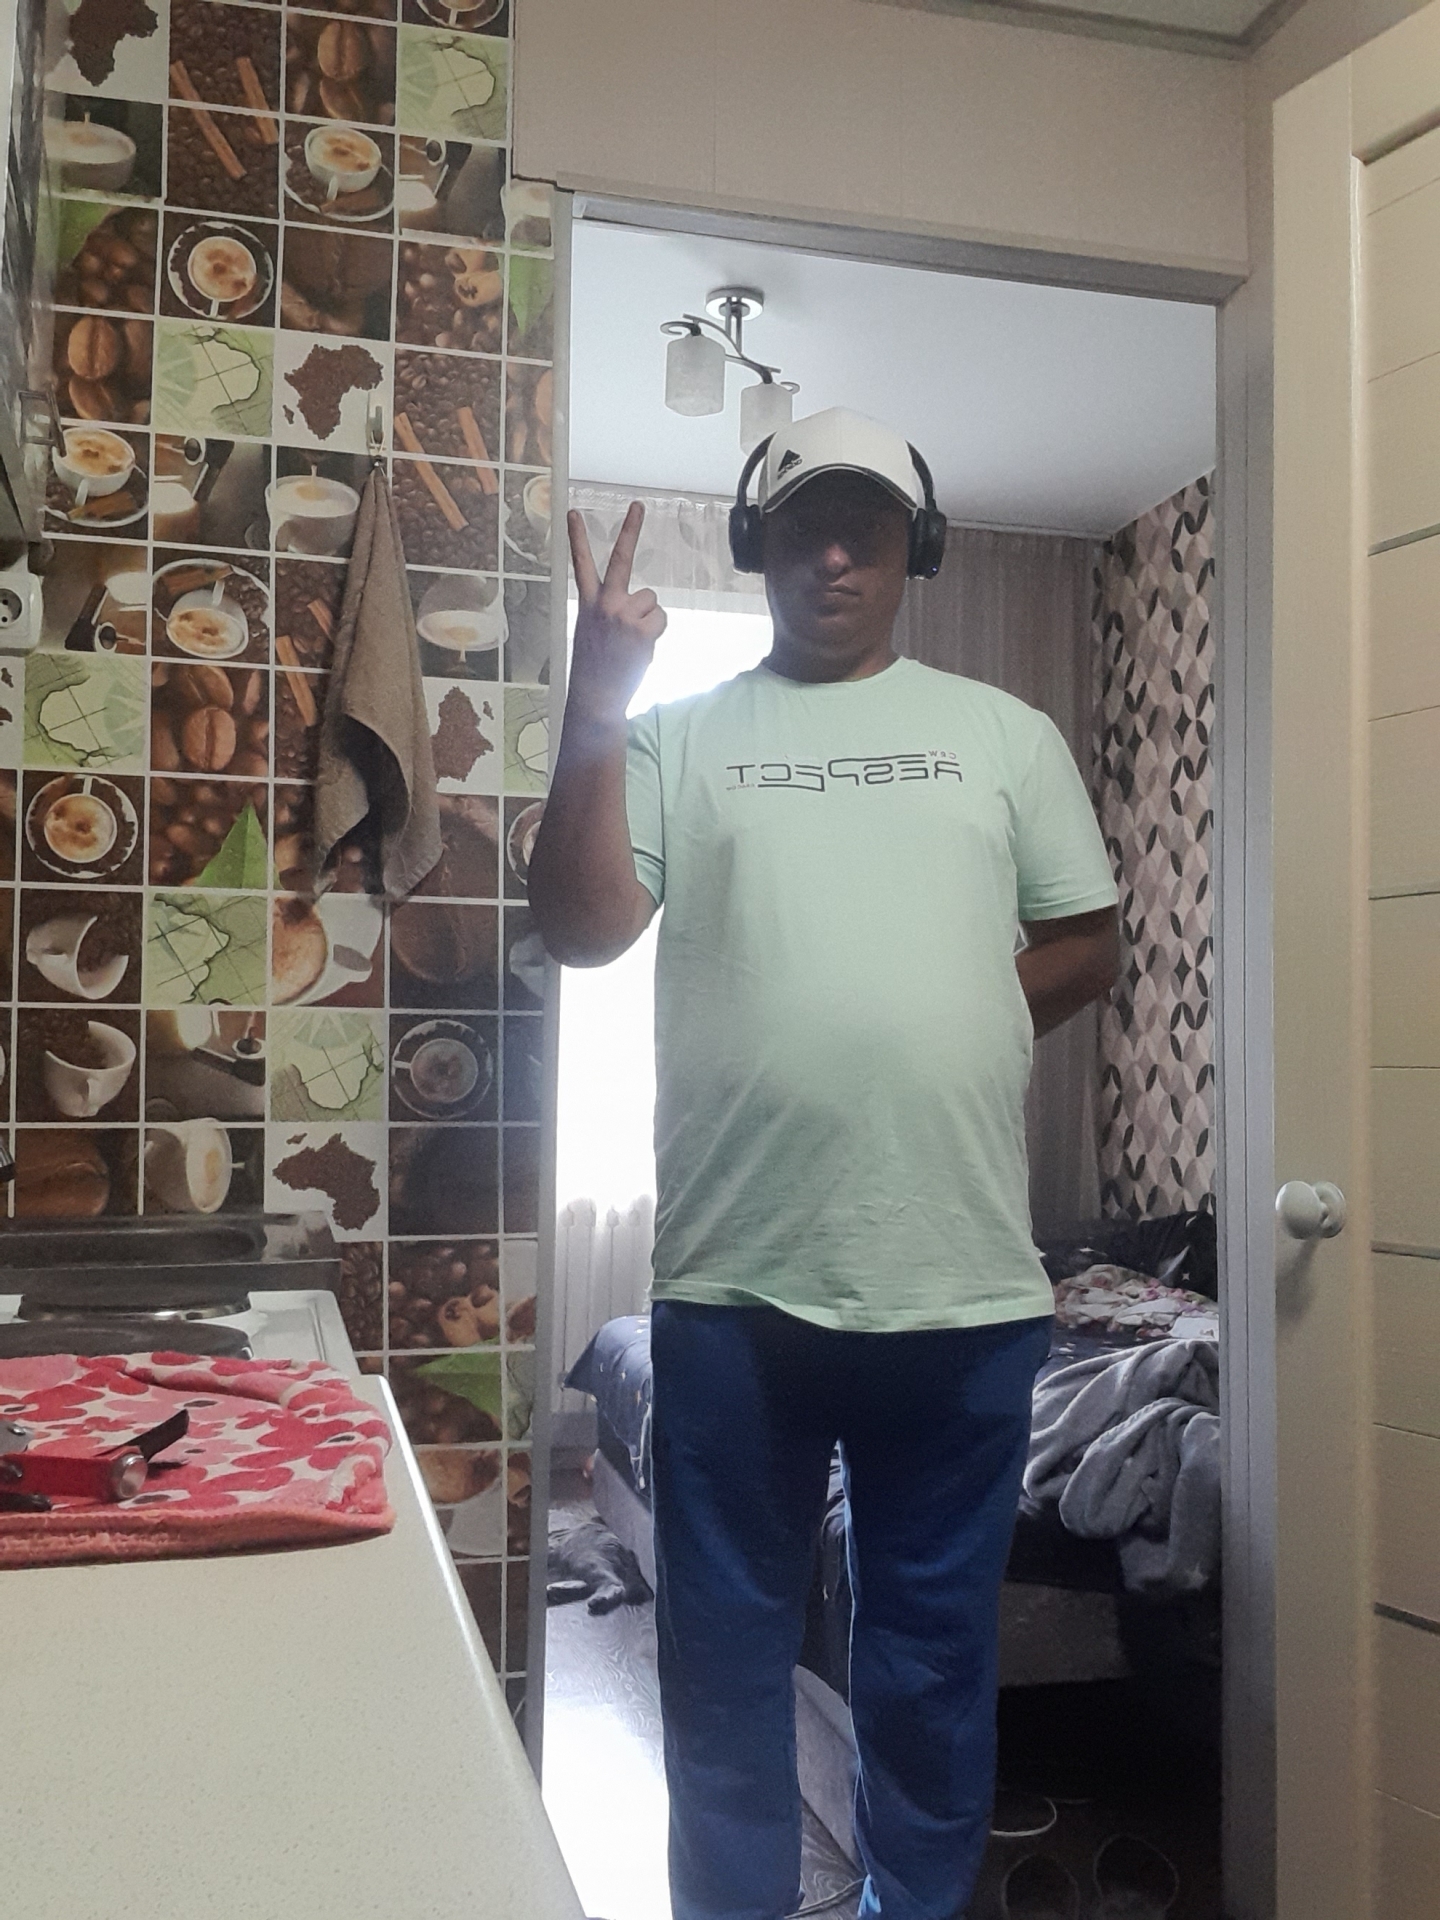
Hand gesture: peace_inverted